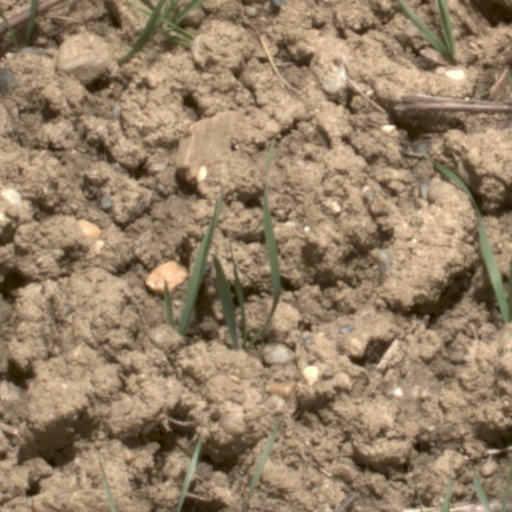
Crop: wheat